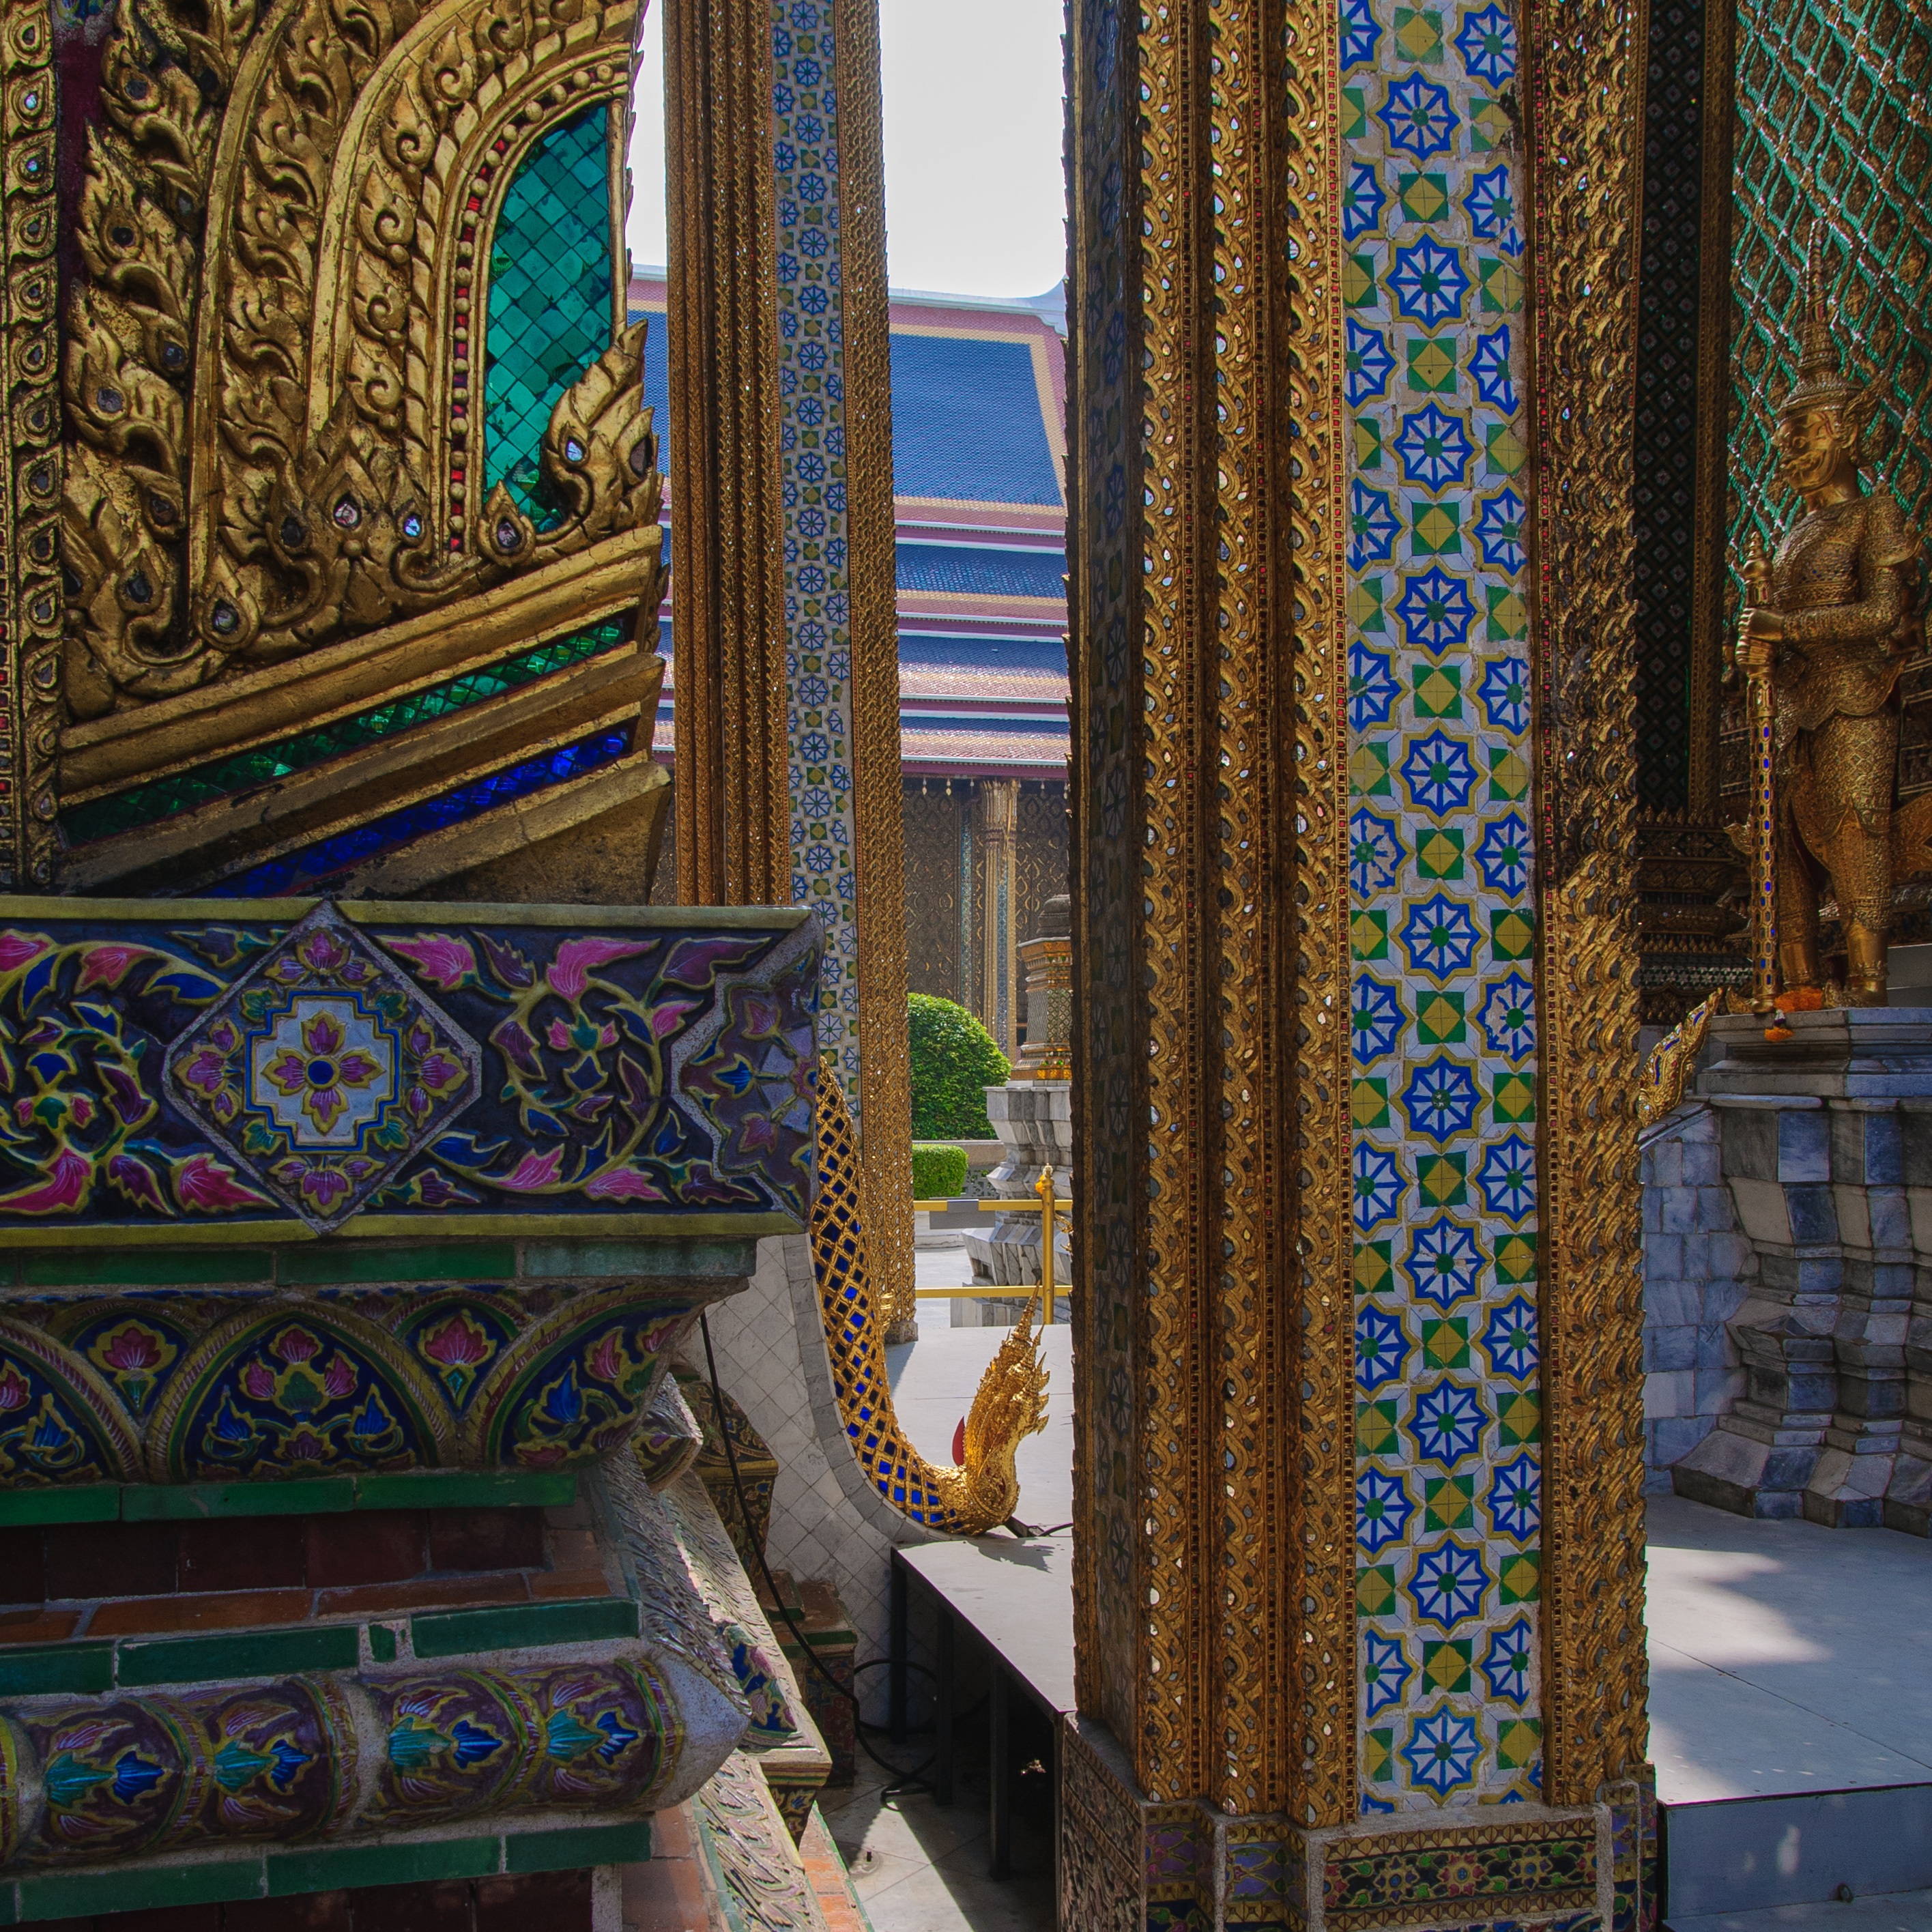
mansion, window, building, palace, facade, cathedral, chapel, nikon, place of worship, thailand, interior design, art, temple, shrine, bangkok, d300, thailandia, flooring, hindu temple